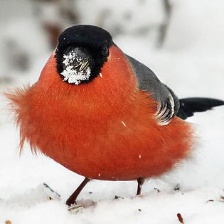
Species: EURASIAN BULLFINCH
Scientific name: PYRRHULA PYRRHULA